Question: Please indicate a possible affordance area of the frisbee that can be used for holding
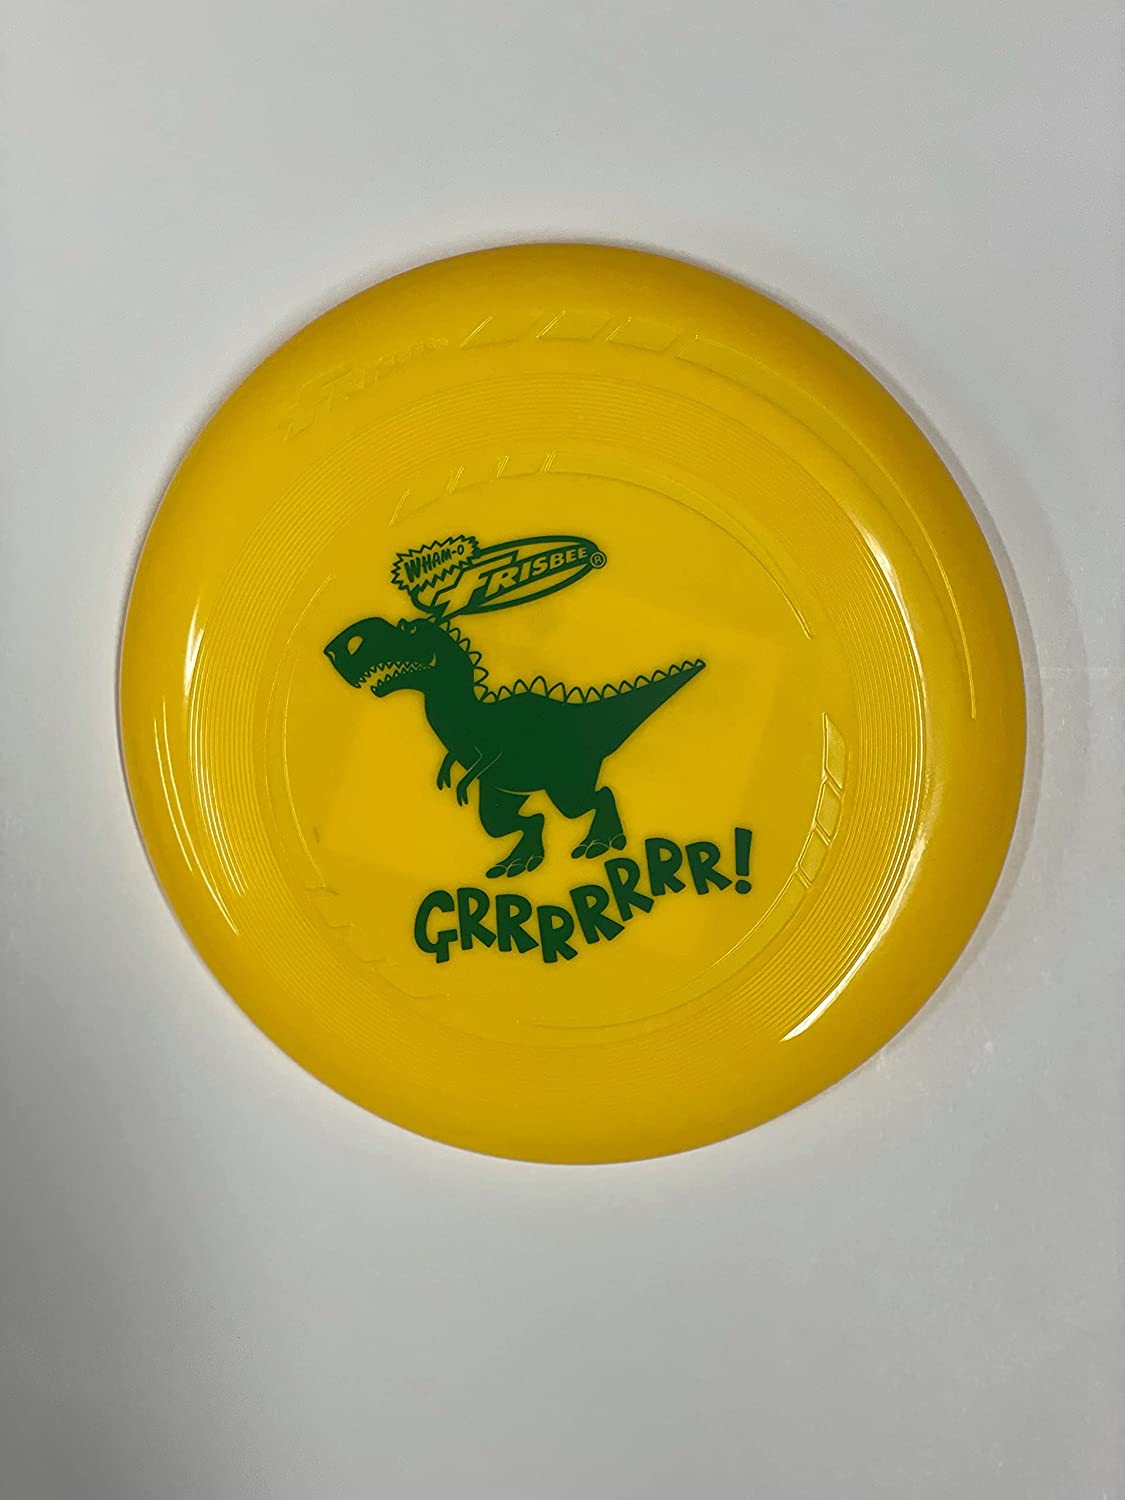
Answer: [108.434, 237.199, 1025.602, 1181.476]